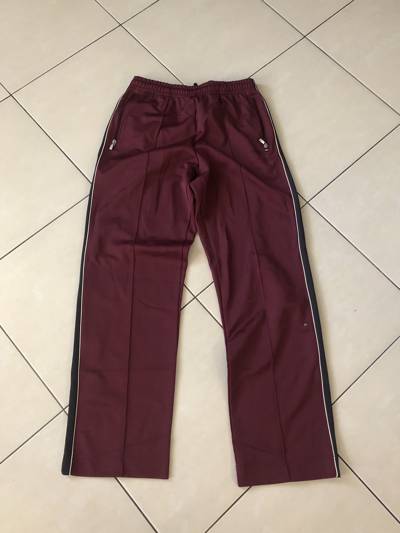
Waste category: clothes